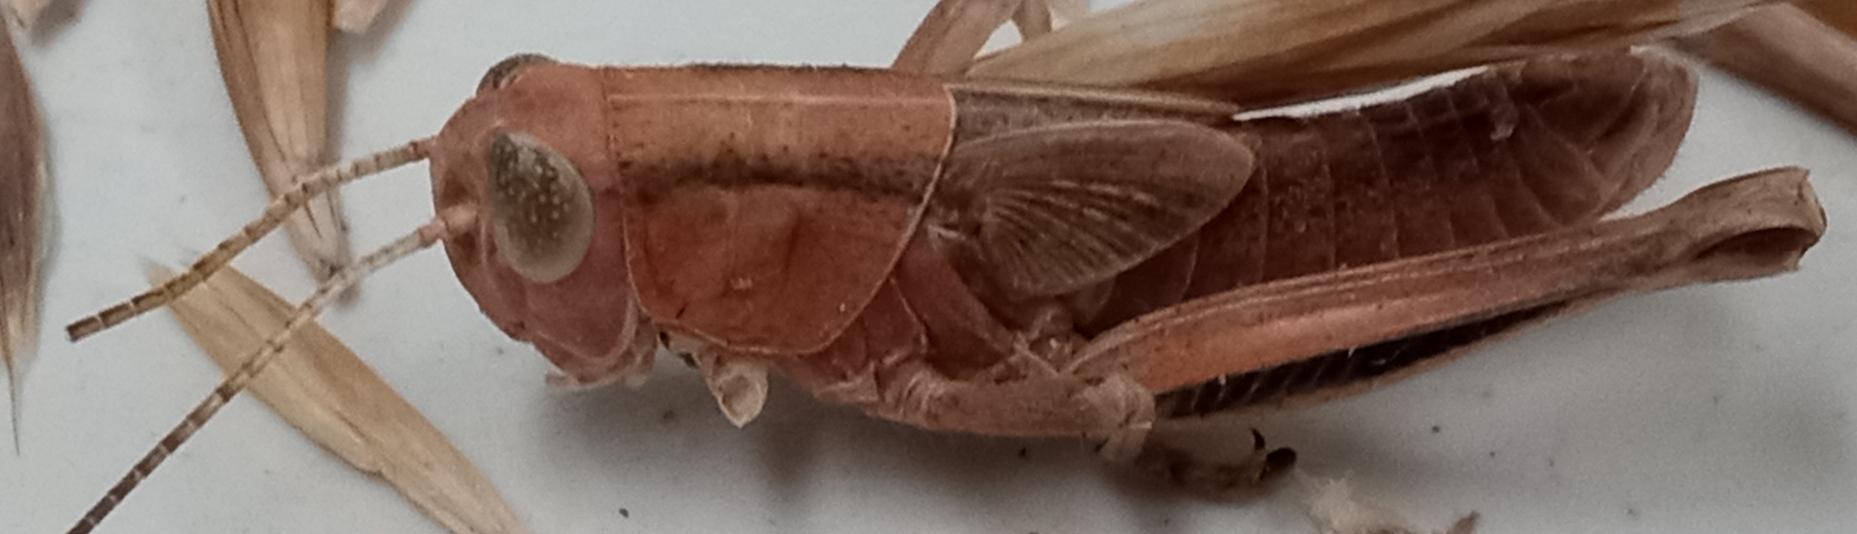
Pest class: occasional_pest